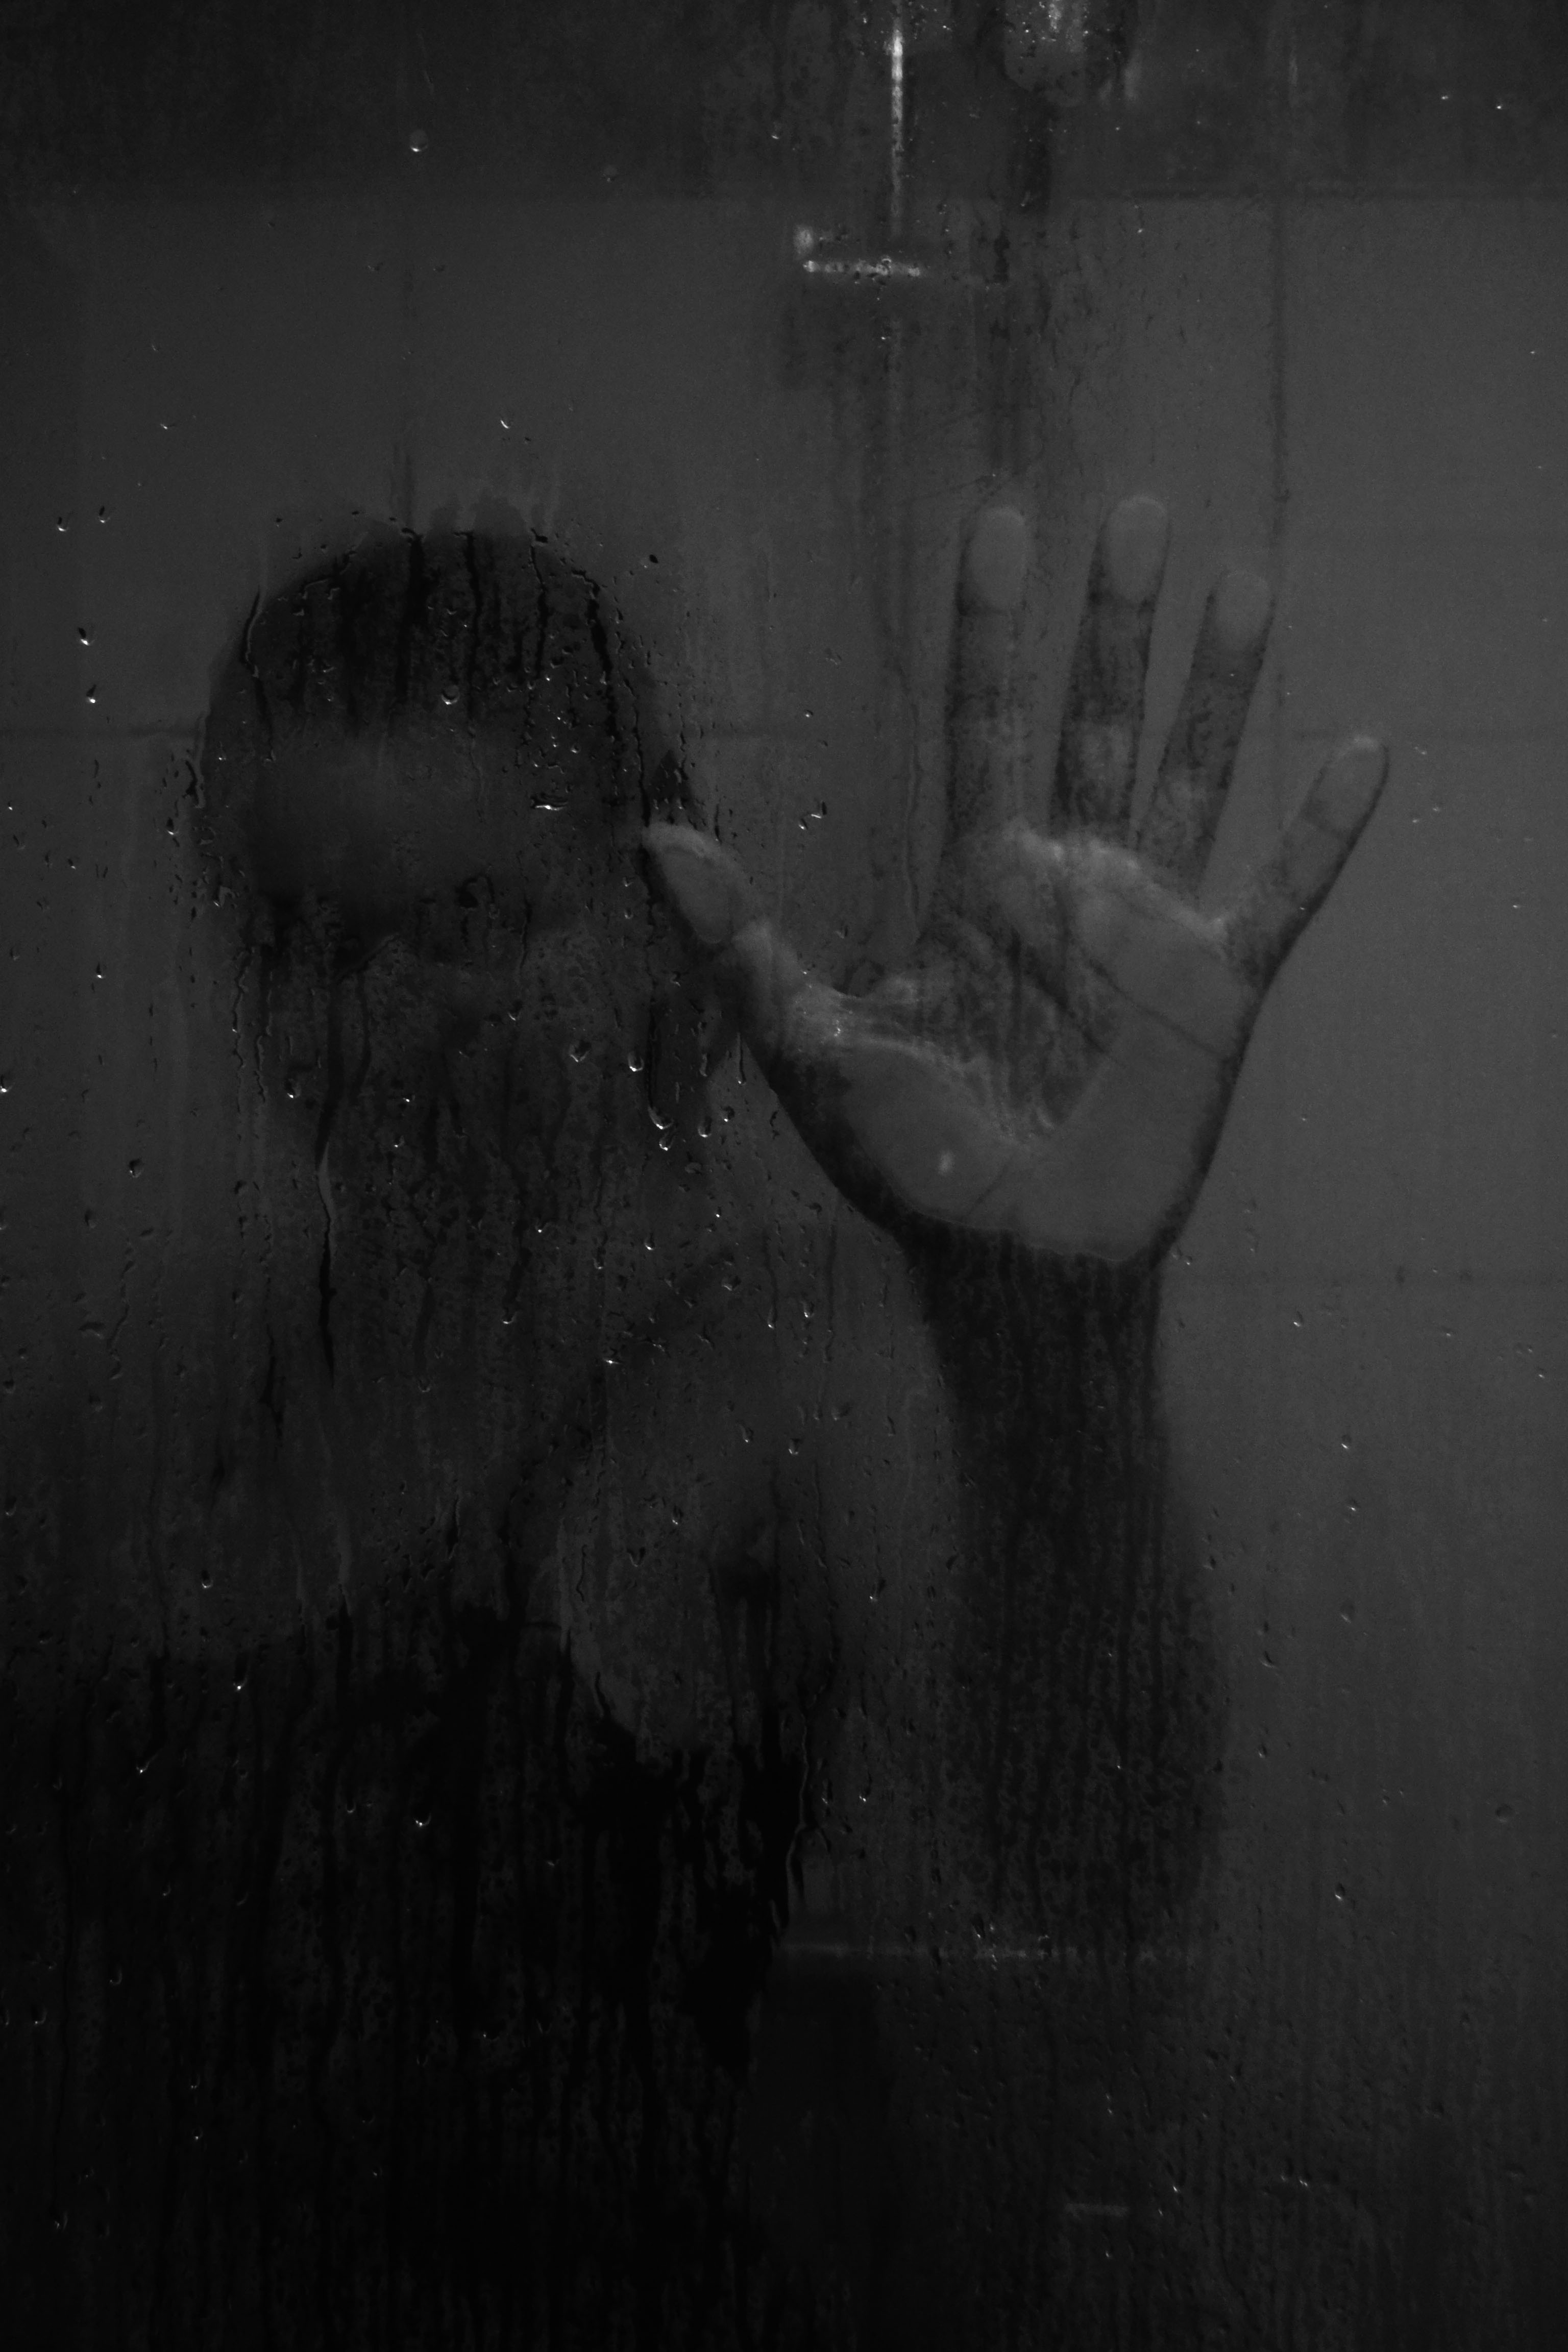
hand, water, black and white, girl, white, photography, shadow, darkness, black, monochrome, drops, shower, monochrome photography, film noir